Etelka A. Leadlay

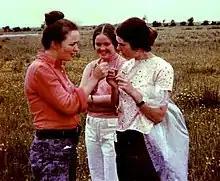
Leadlay (left) in 1973

Born in Lambeth on 16 September 1947, she attended St Mary's School, Calne, Wiltshire. Later she studied for a M.Sc. in Pure and Applied Plant Taxonomy (1973) at the University of Reading, and a Ph.D. "The biology and systematics of the genus Hutera Porta" (1978). She and was elected a Fellow of the Linnean Society in 1978.